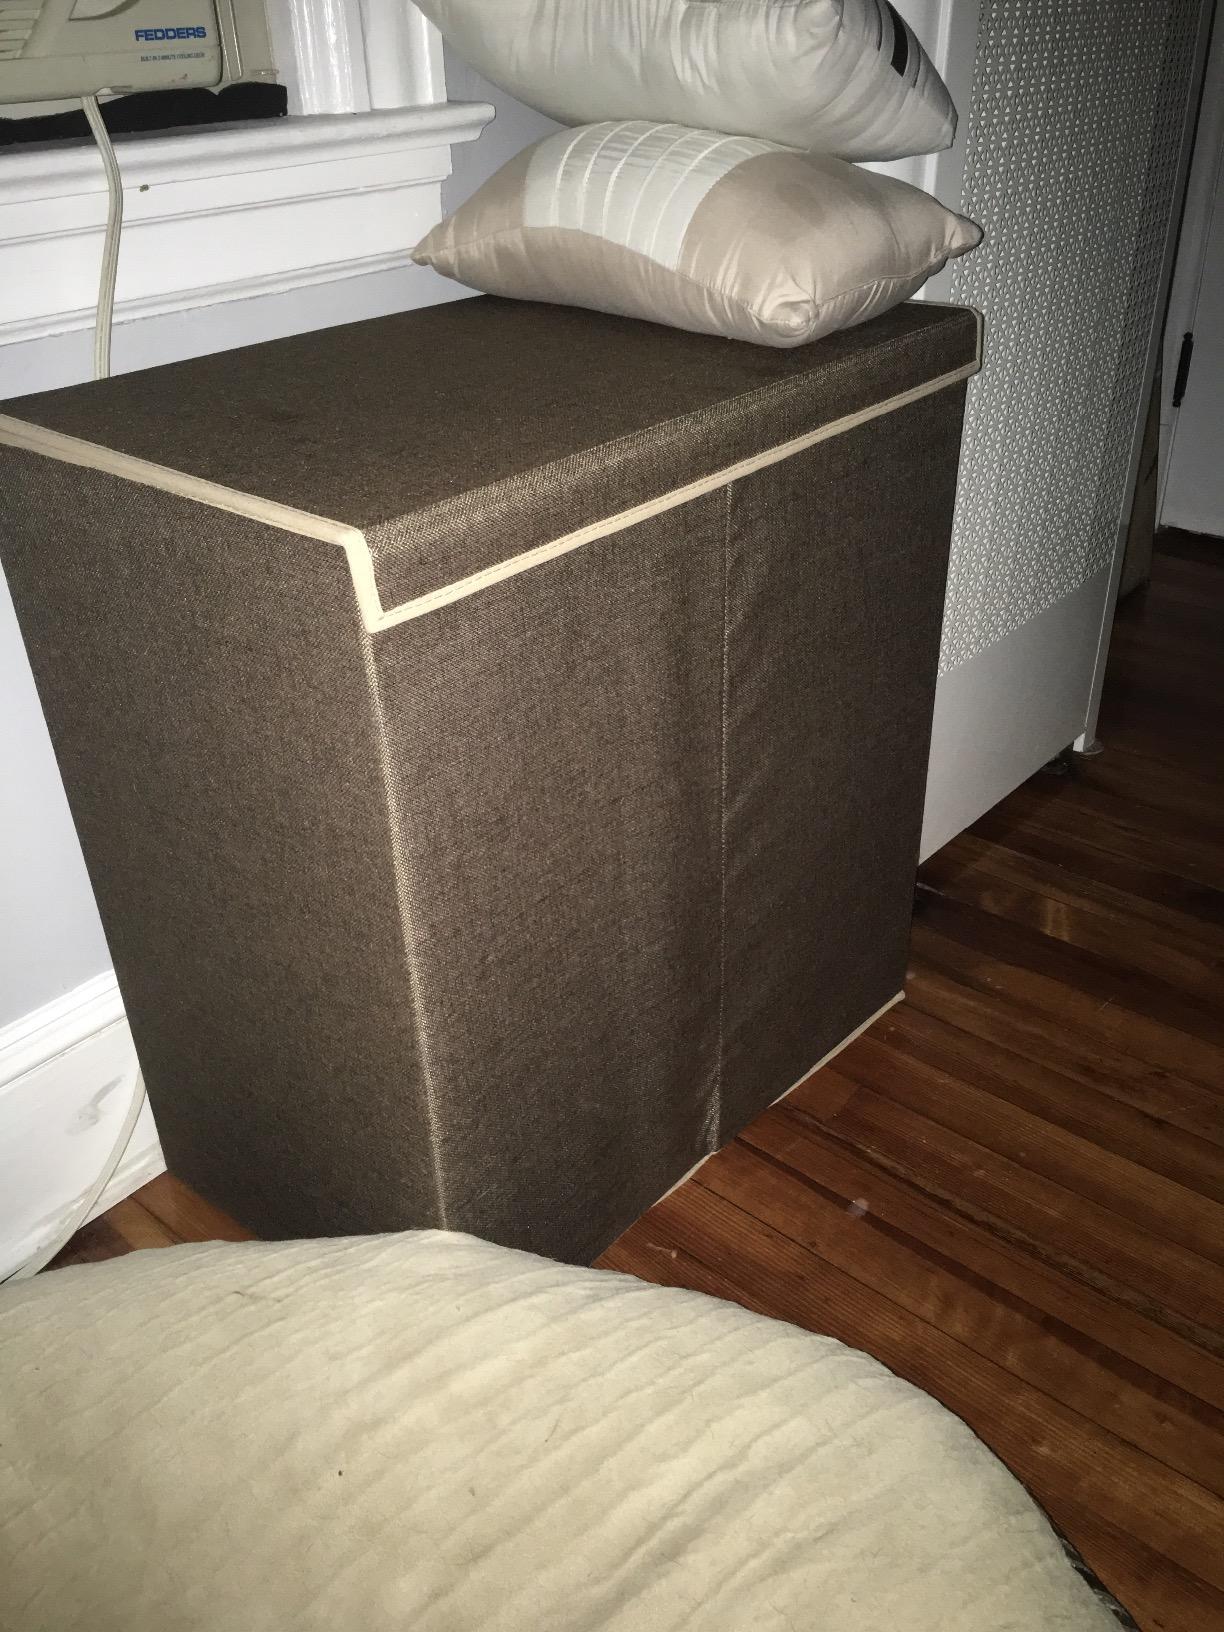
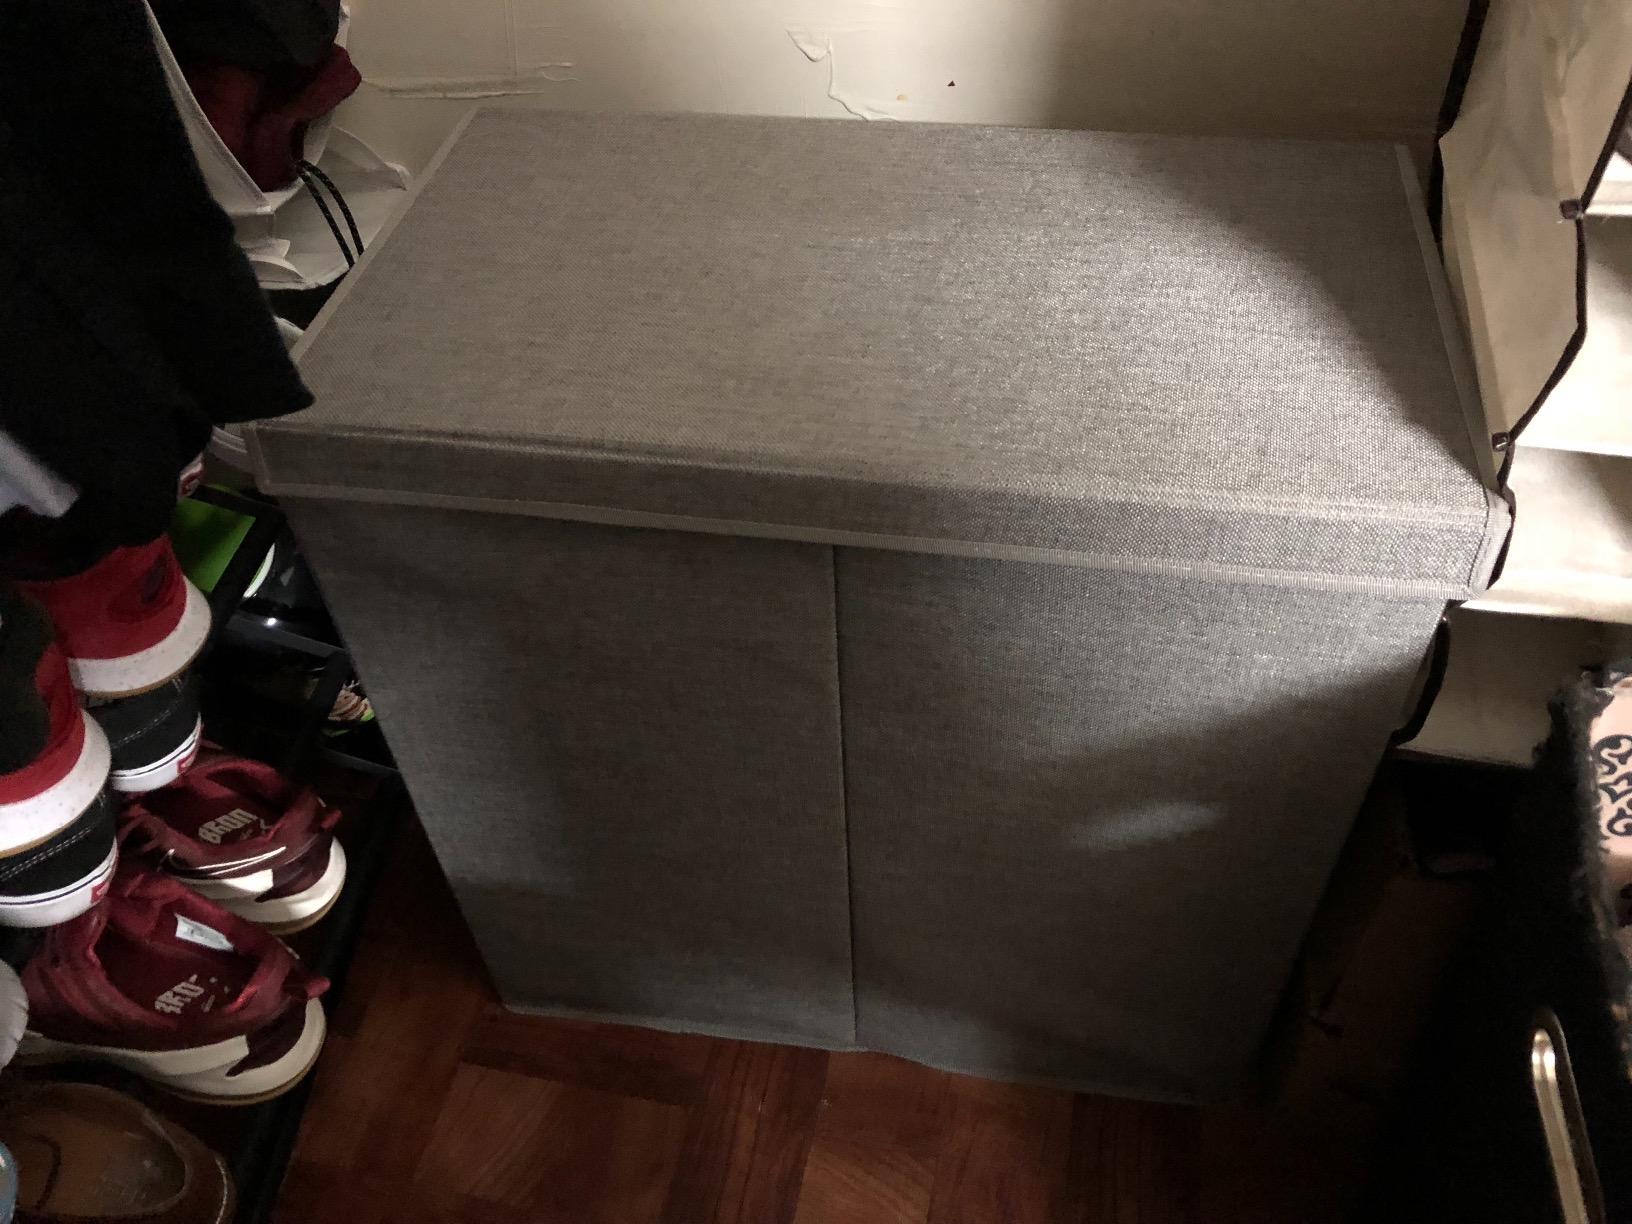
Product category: items_hamper
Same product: no